Crime in Peru

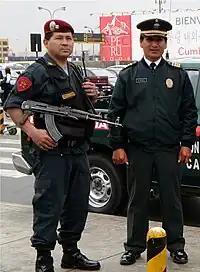
Officers of the Peruvian National Police.

In 2012, Peru had a murder rate of 9.6 per 100,000 population. There were a total of 1,986 murders in Peru in 2012. By 2015, this had declined to 7.2-7.32 per 100,000, with 2,247 murders recorded.